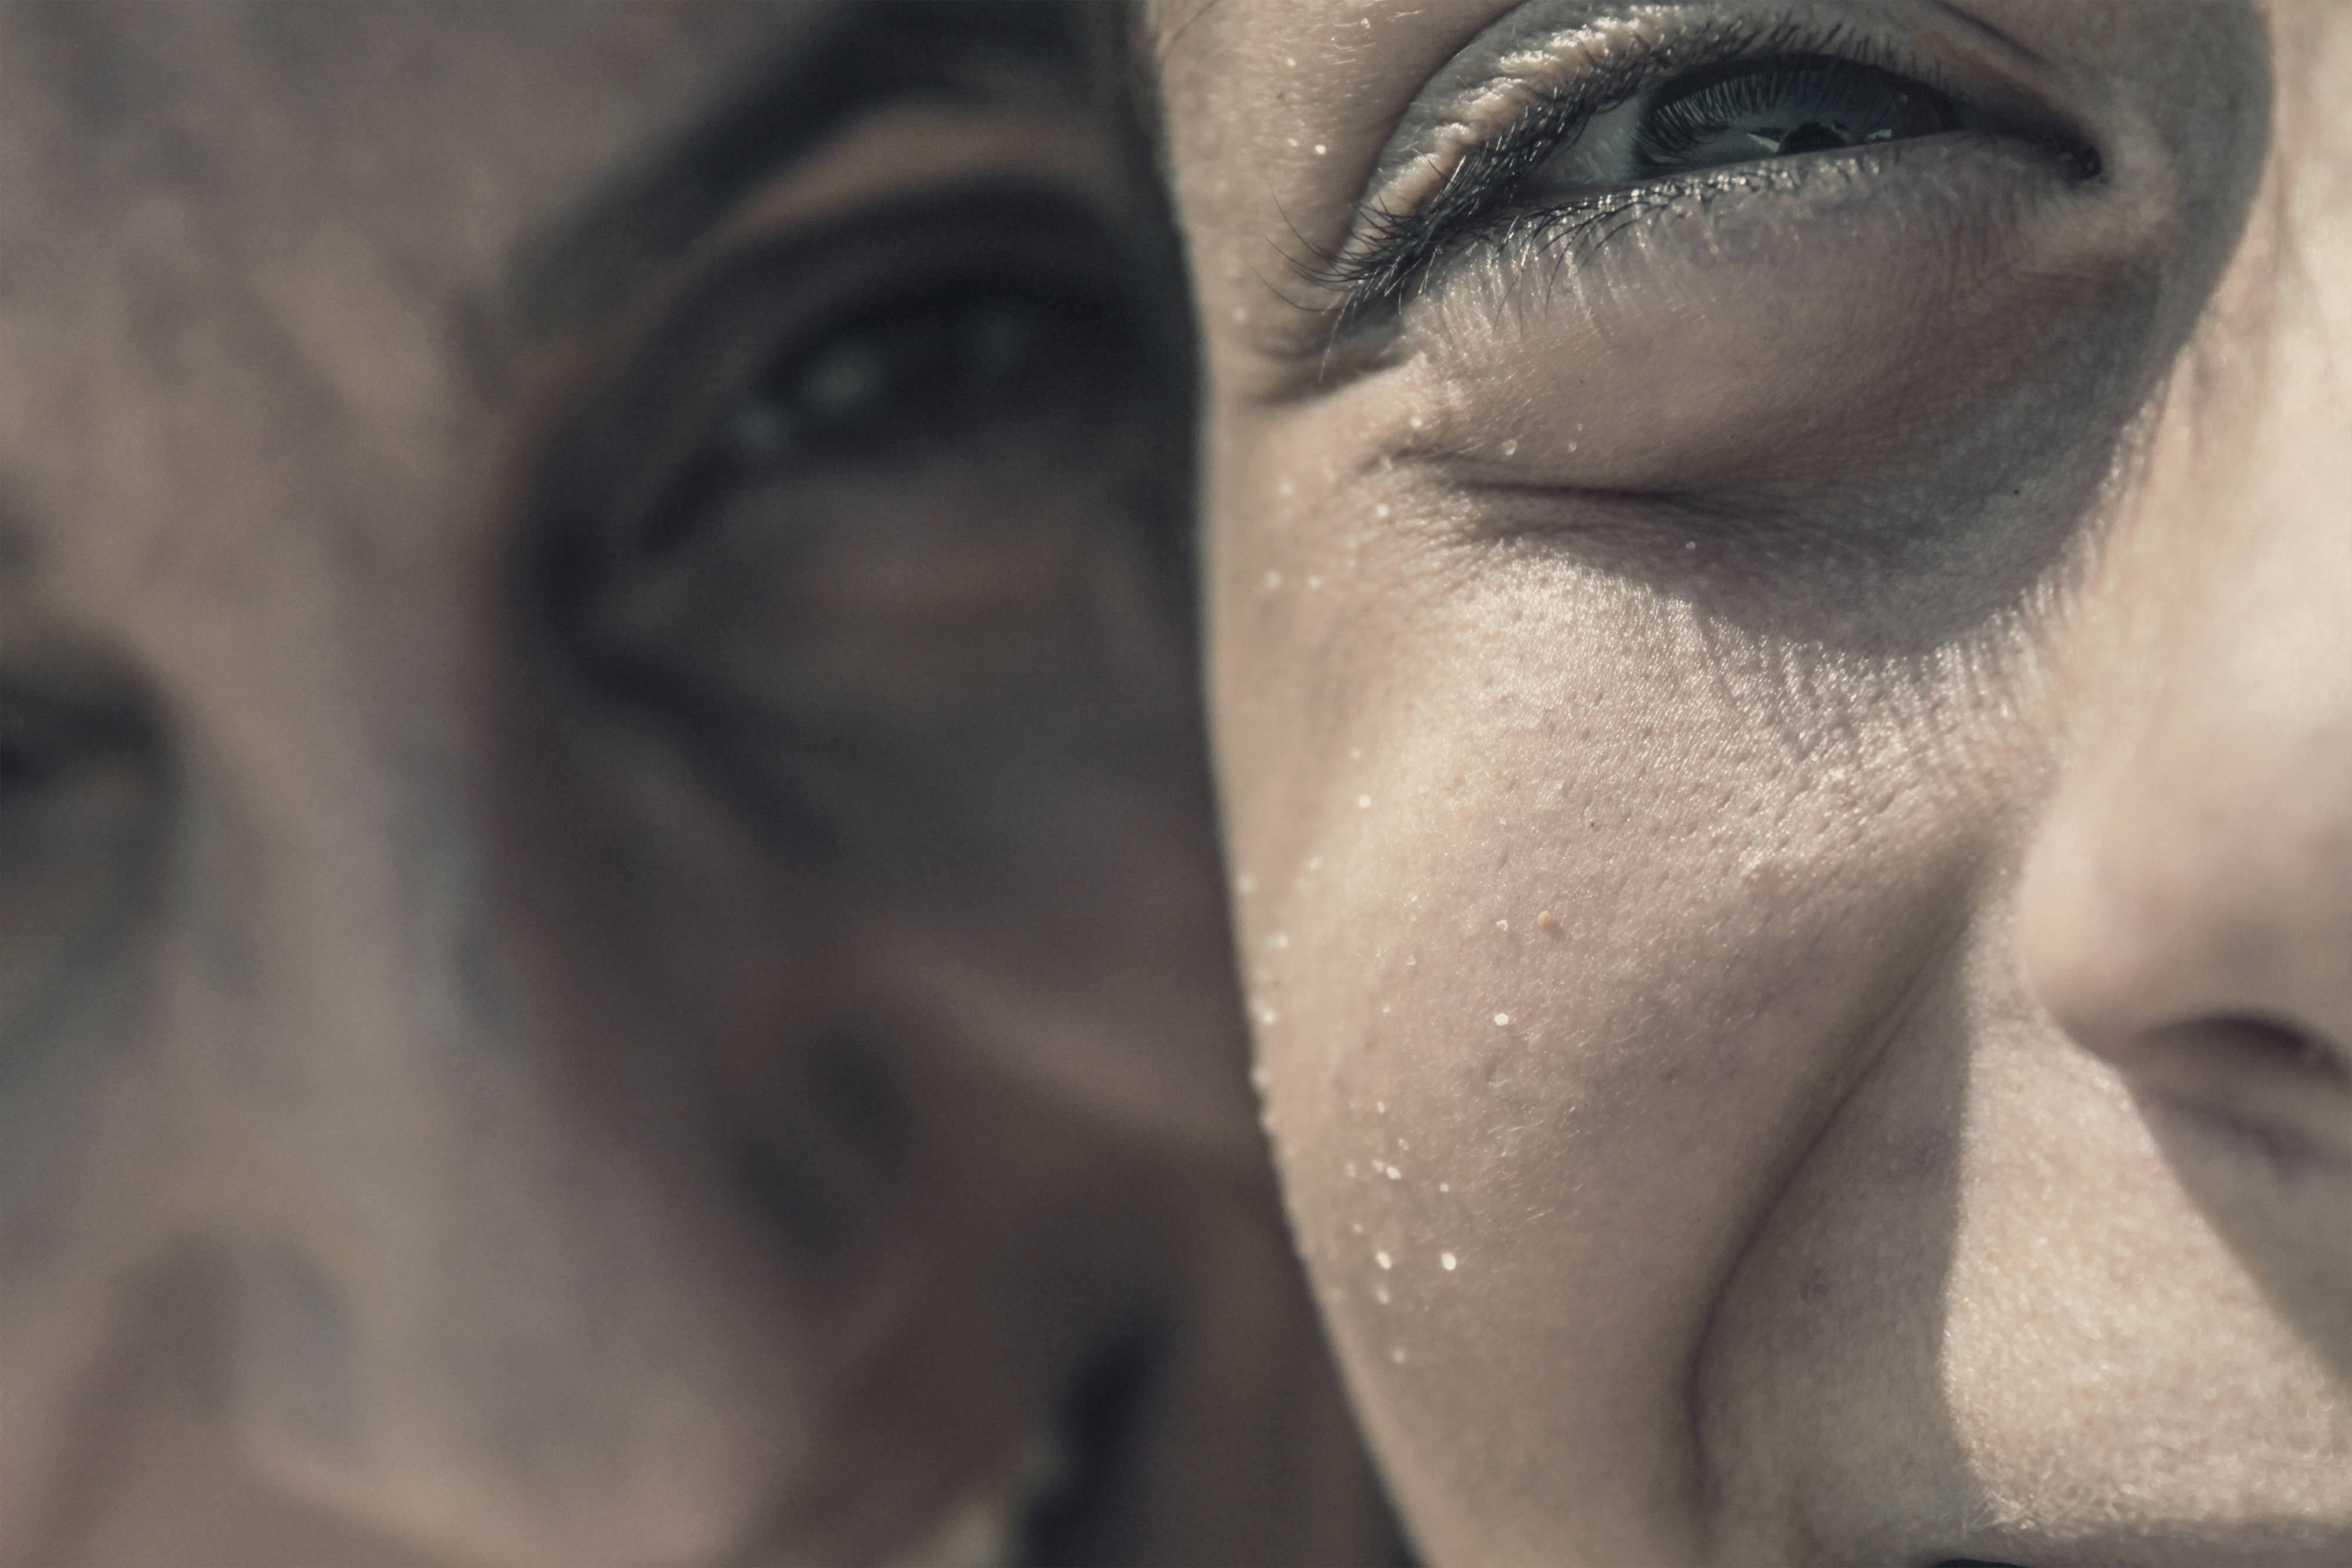
person, photography, portrait, darkness, ear, facial expression, mouth, close up, human body, face, nose, eye, head, skin, beauty, organ, emotion, interaction, sense, portrait photography